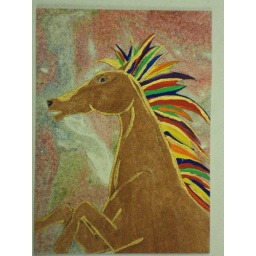
hand dyed paper by my son, horse drawn by my daughter and painted by me for my partner